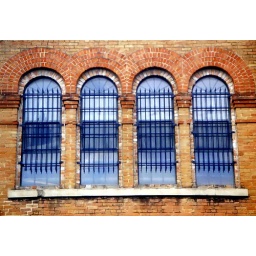
These windows are on the second story of an old building in the Marlin, Texas business district.